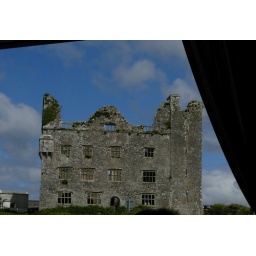
Ireland is spotted with castle ruins from all different time periods and in all different architectural styles.